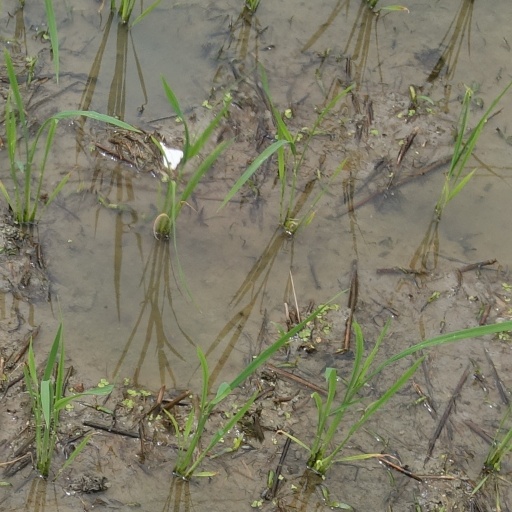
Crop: rice